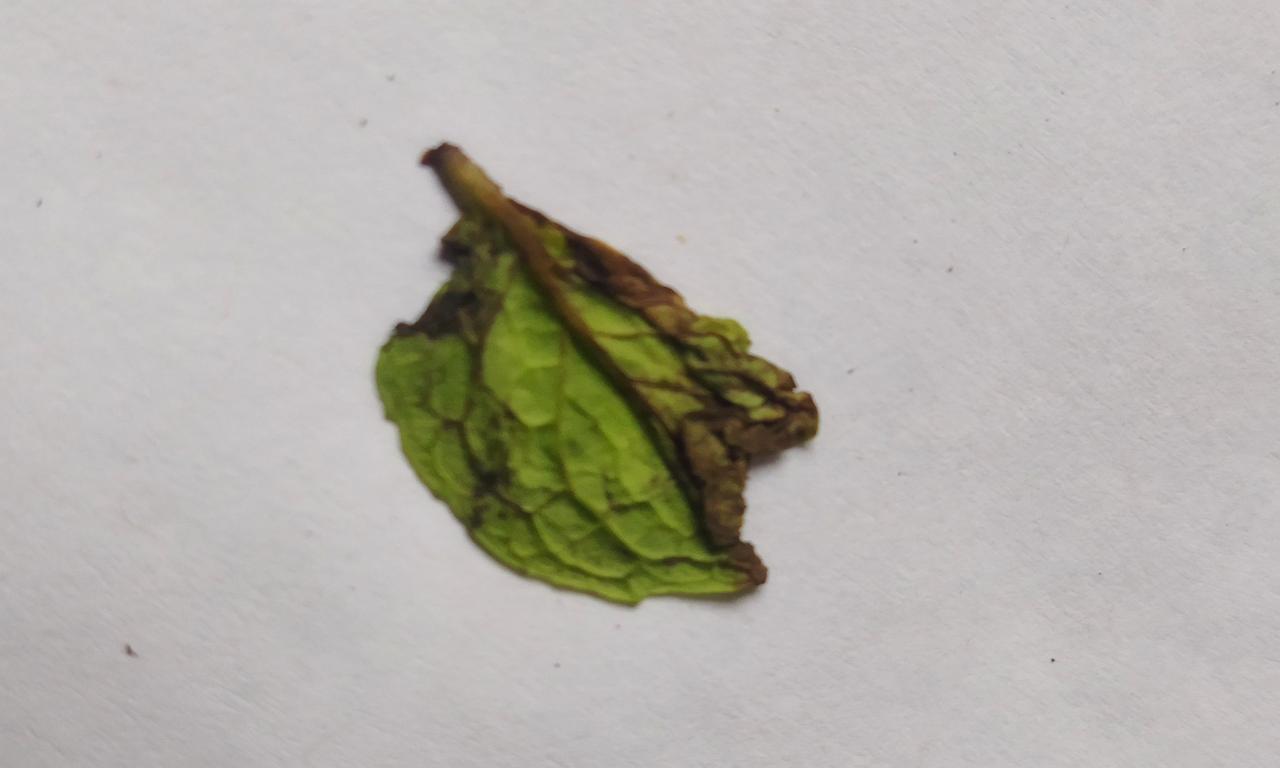
Label: Spoiled